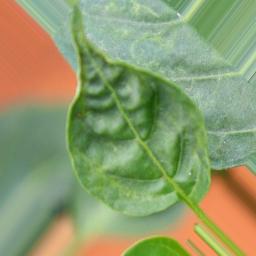
Label: mites_and_trips